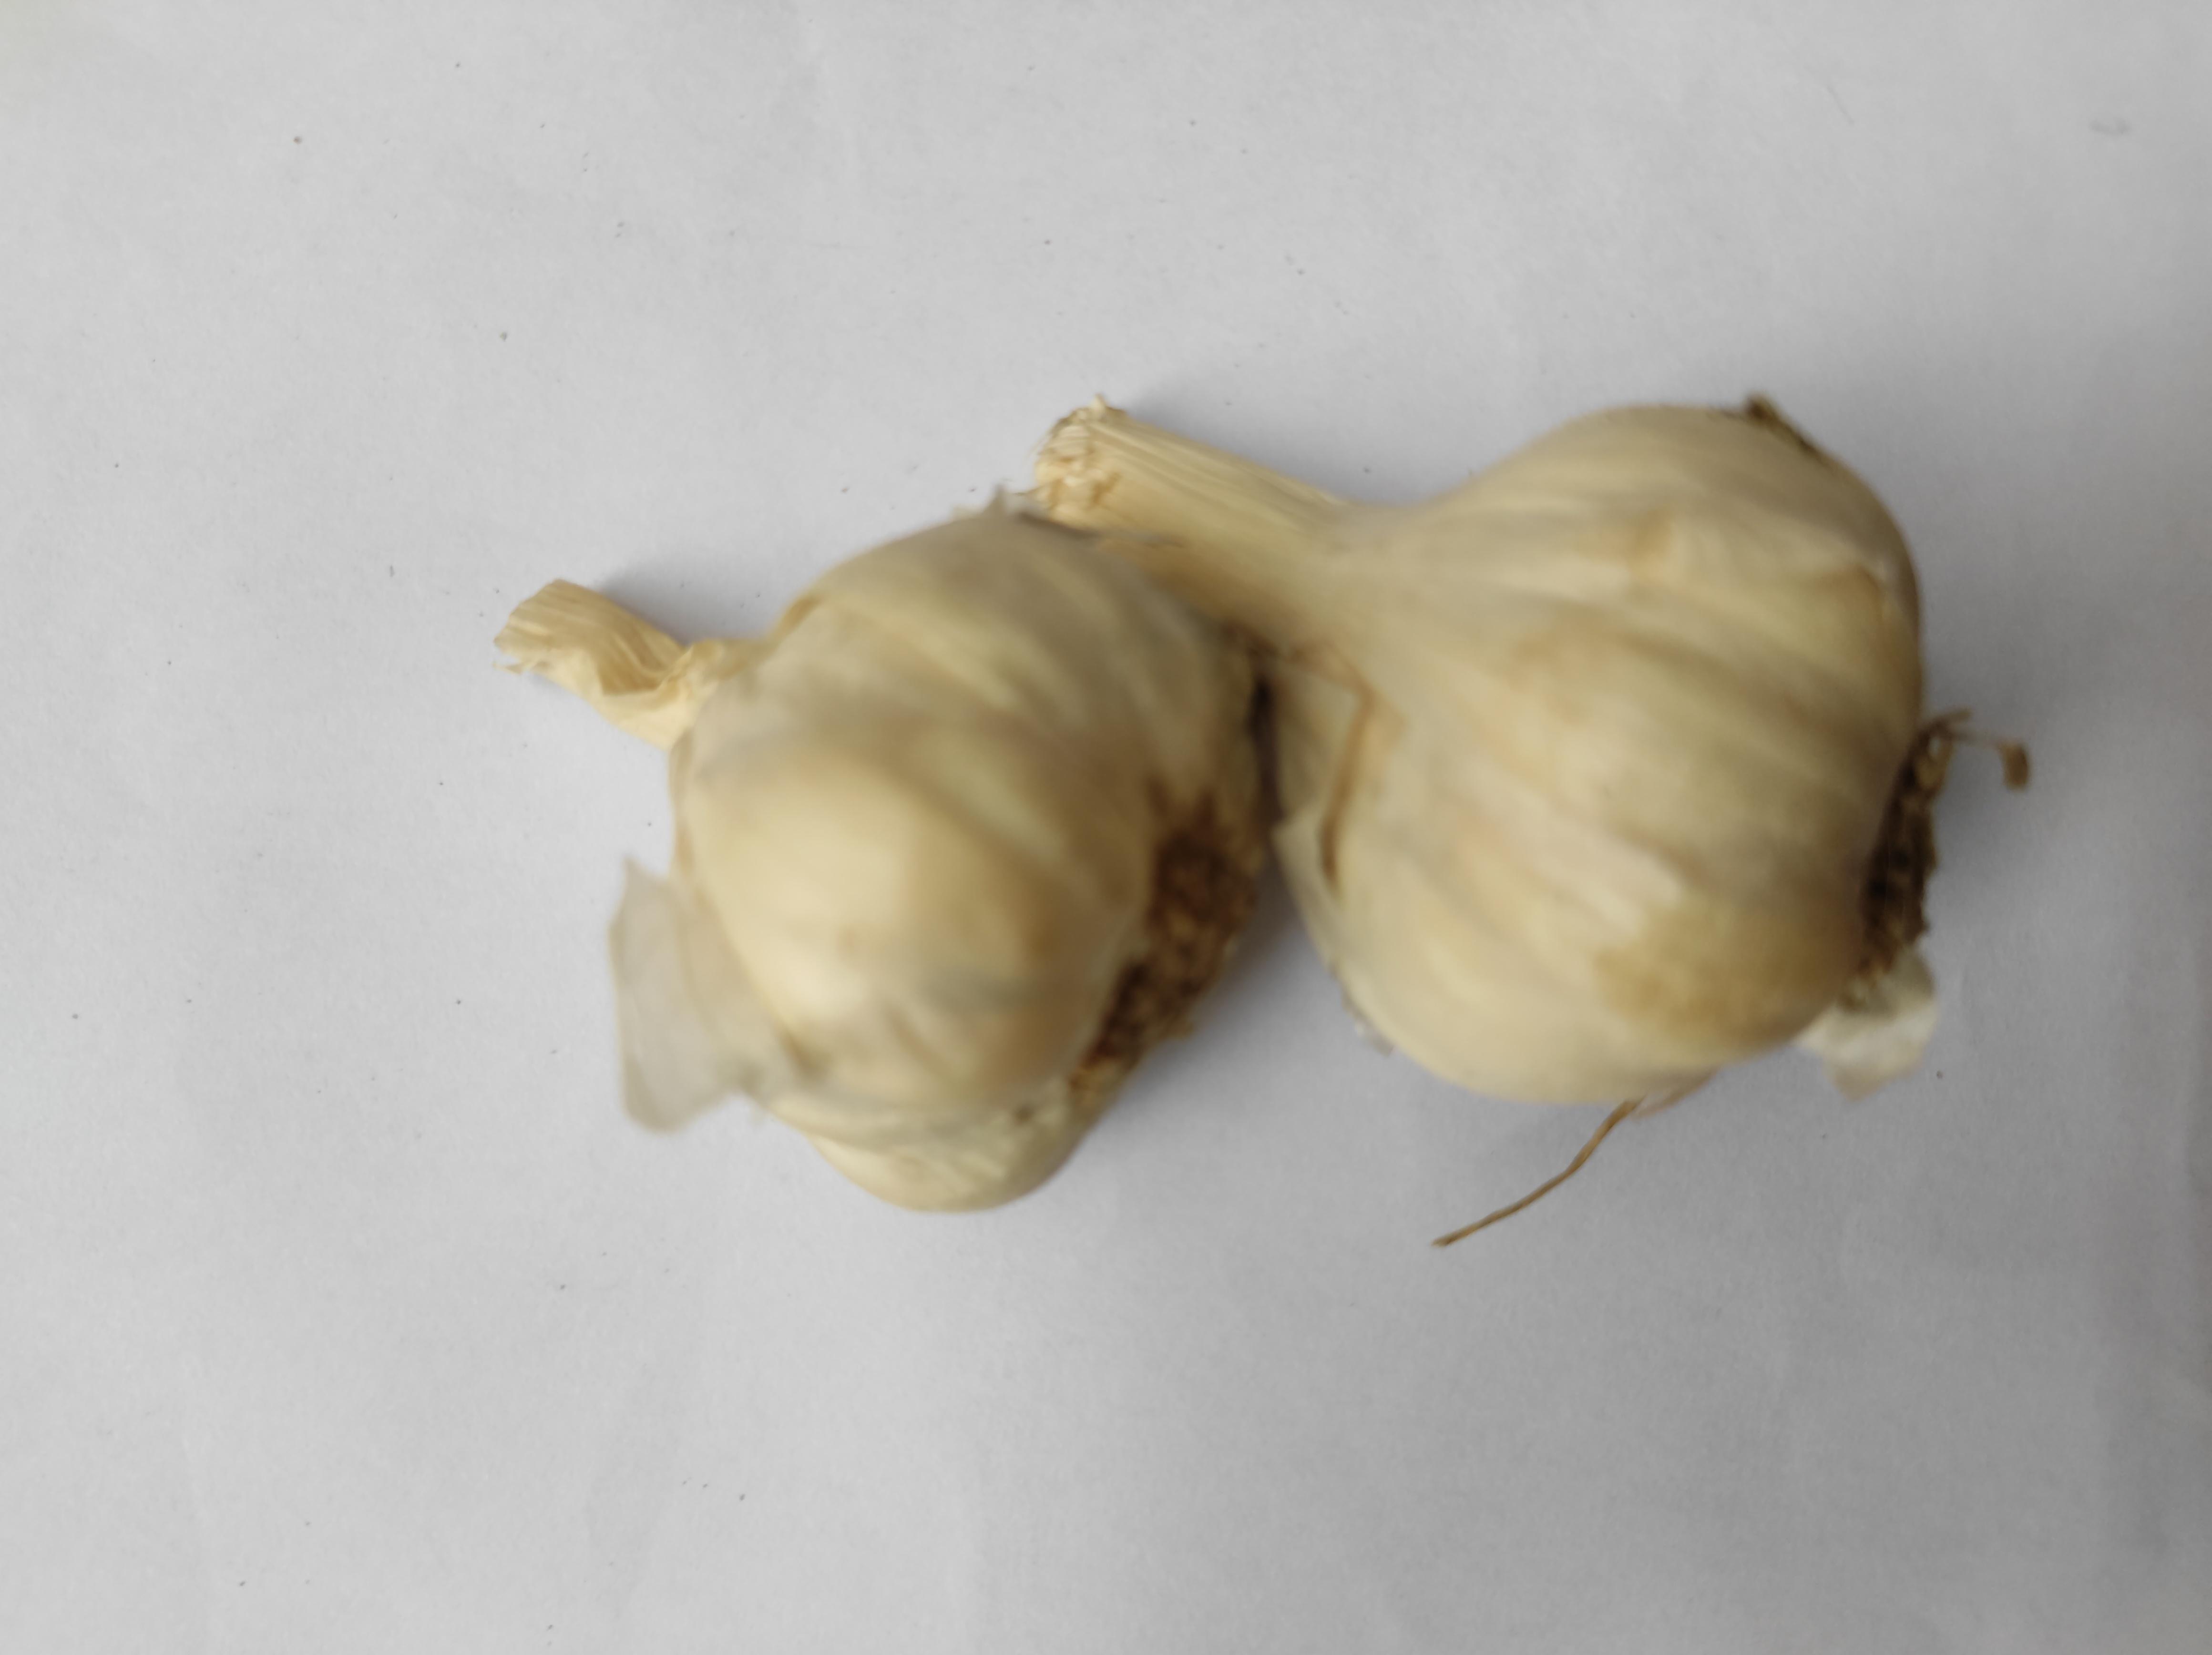
Label: Garlic